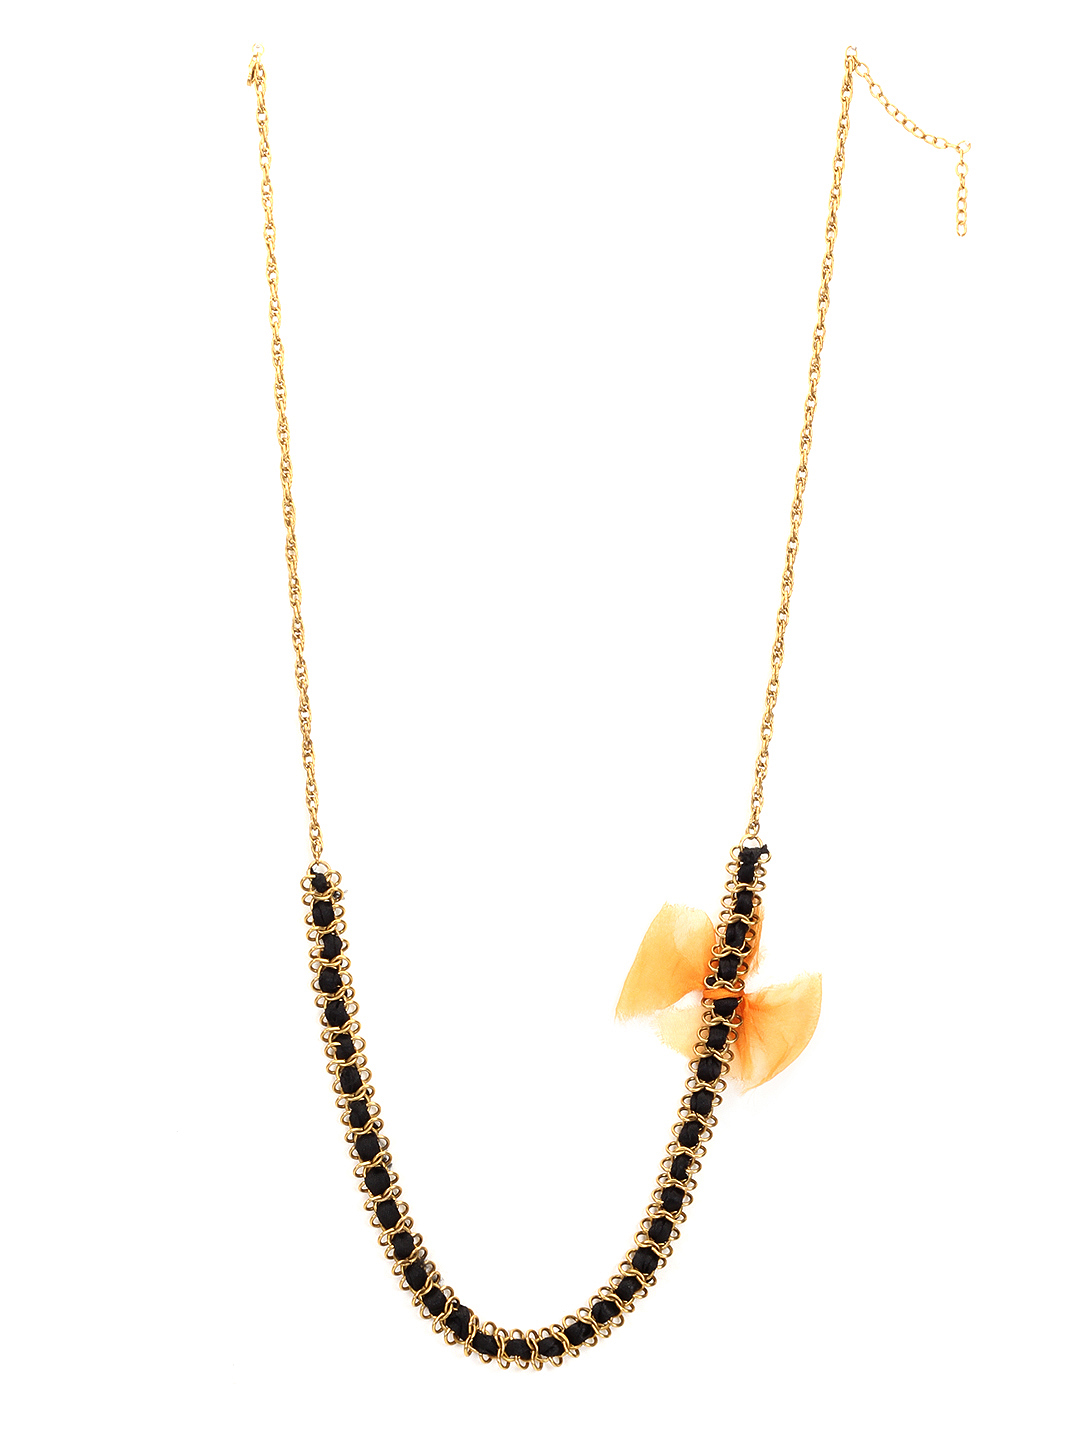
Femella Black Necklace
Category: Accessories / Jewellery / Necklace and Chains
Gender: Women
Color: Black
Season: Fall 2012
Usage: Casual